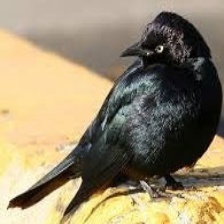
Species: BREWERS BLACKBIRD
Scientific name: EUPHAGUS CYANOCEPHALUS